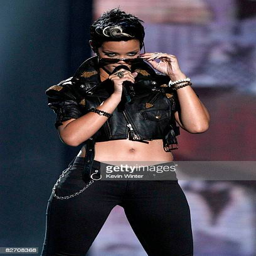
musical artist performs on stage at awards